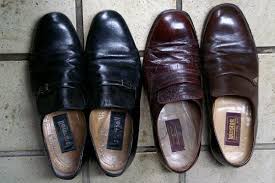
Waste category: shoes